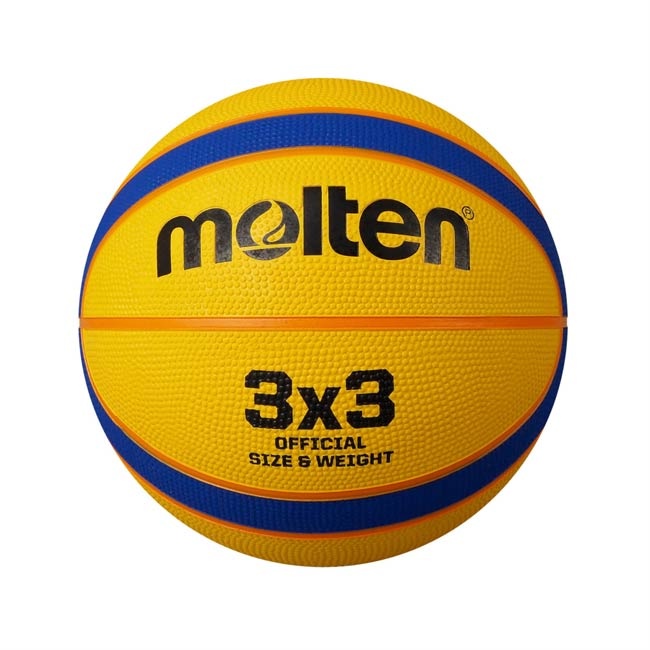
Molten 3 on 3 Rubber Basketball - size 6
Molten 3 on 3 Rubber Basketball - size 6 With a matt pebbled surface, the Molten 3 on 3 Rubber Basketball is a great looking ball with a butyl bladder and 12 panel construction. 12 panel rubber construction Butyl bladder Matt pebbled surface Official 3x3 size and weight (Size 6 with the weight of a size 7)
Brand: Molten
Category: Sporting Goods > Athletics > Basketball > Basketballs